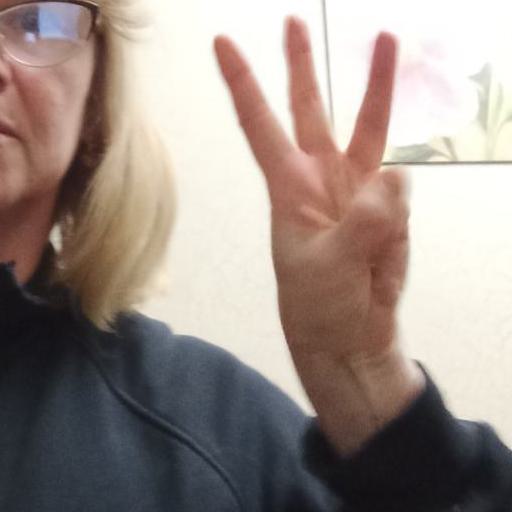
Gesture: three